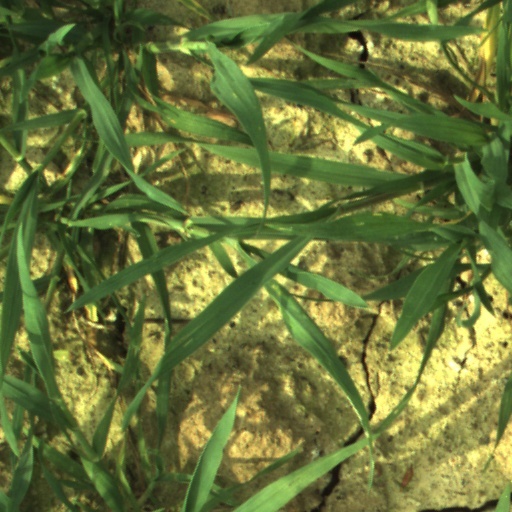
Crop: wheat